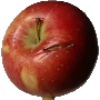
Label: braeburn_apple